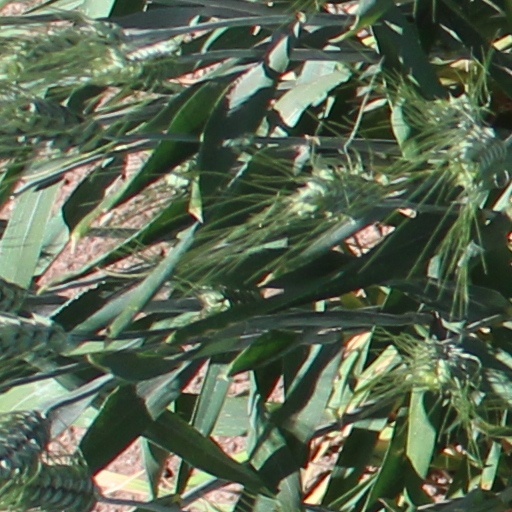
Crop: wheat